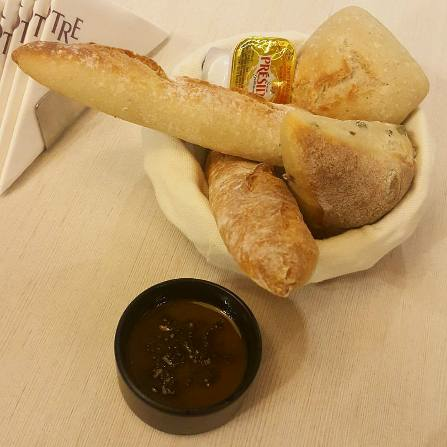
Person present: No